List of members of the House Un-American Activities Committee

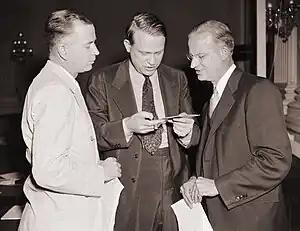
Alabama Democrat Joe Starnes with Chairman Martin Dies and Chief Investigator J. B. Matthews, Aug. 1938.

This list of members of the House Un-American Activities Committee details the names of those members of the United States House of Representatives who served on the House Un-American Activities Committee (HUAC) from its formation as the "Special Committee to Investigate Un-American Activities" in 1938 until the dissolution of the "House Internal Security Committee" in 1975.